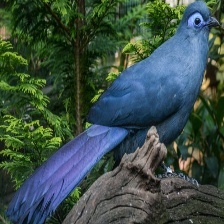
Species: BLUE COAU
Scientific name: COUA CAERULEA